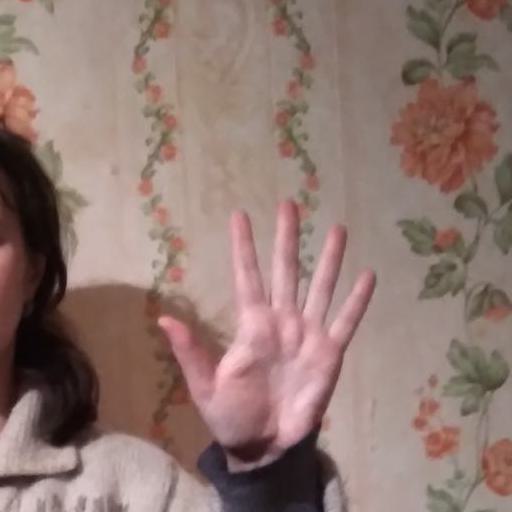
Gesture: palm